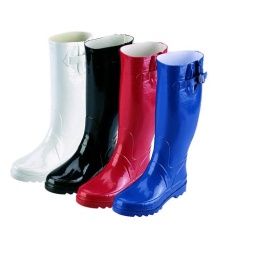
Plain colour lady's rain boot . Available in different colours : white , black , blue and red